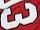
Number: 3